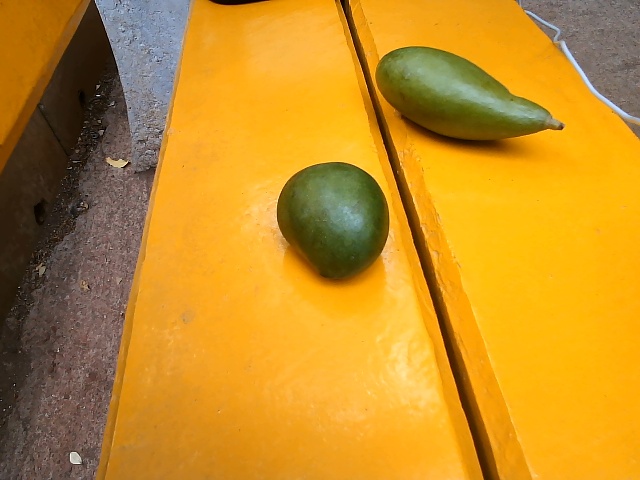
Label: Raw_Mango